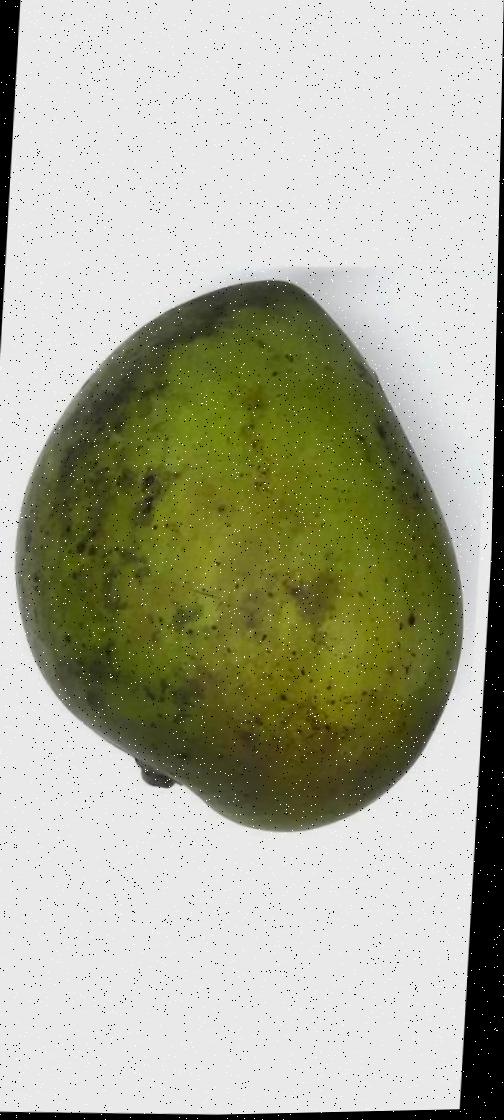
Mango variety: Harivanga